Isova

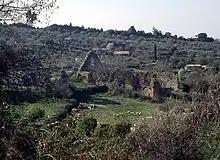
The ruins of the monastery at Isova in 1993

The Frankish monastery at Isova was founded some time after 1205, when the French Principality of Achaea was created in southern Greece in the wake of the Fourth Crusade, and before 1263, when the abbey was destroyed by fire (see below). Although the religious order responsible for the monastery is not recorded, it is now generally believed to have been a Cistercian foundation. The Cistercians were active in the Fourth Crusade and established at least a dozen abbeys in Byzantine territories captured by the Crusaders, and there is archival evidence that specifically suggests Cistercian involvement in two monastic foundations in the Peloponnese itself during the early 13th century. One of these two Cistercian abbeys in the Peloponnese can be identified with certainty as the monastery of Zaraka at Stymphalia, in the archdiocese of Corinth. For the other, the monastery at Isova, in the archdiocese of Patras, appears to be the only known candidate.